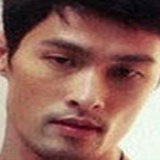
diễn viên Johnny Trí Nguyễn